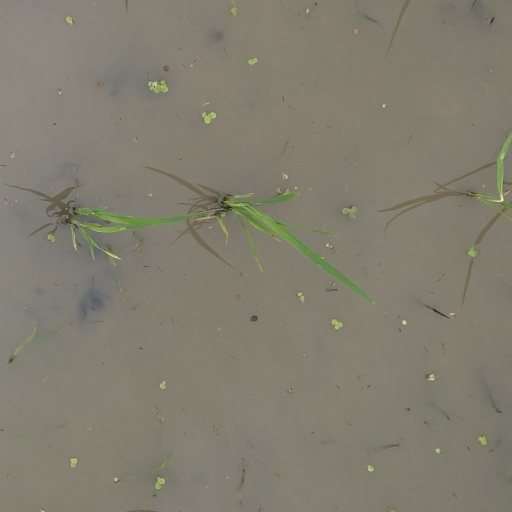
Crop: rice